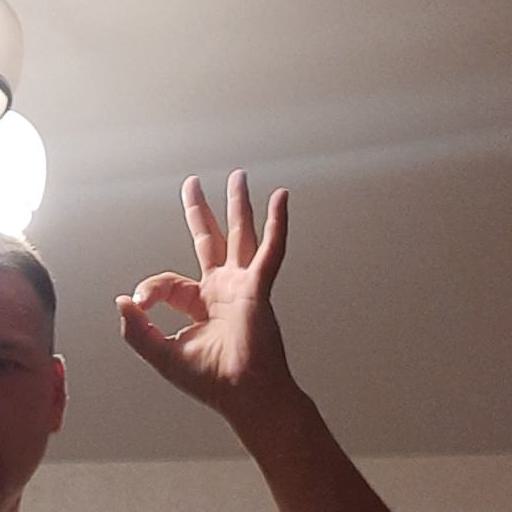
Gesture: ok